Kumada coupling

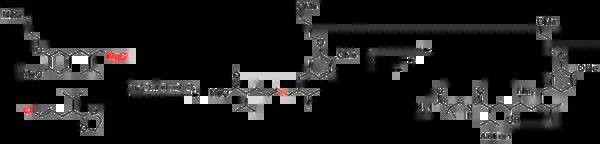
Kumada coupling in the synthesis of aliskiren

The Kumada coupling also shows promise in the synthesis of conjugated polymers, polymers such as polyalkylthiophenes (PAT), which have a variety of potential applications in organic solar cells and light-emitting diodes. In 1992, McCollough and Lowe developed the first synthesis of regioregular polyalkylthiophenes by utilizing the Kumada coupling scheme pictured below, which requires subzero temperatures.